Ulric Maligi

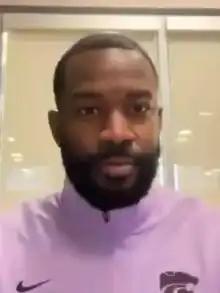
Maligi in 2022

Ulric Maligi (born May 14, 1984) is an American college basketball coach, and the assistant coach for the Texas Longhorns. Before his role at Texas, Maligi was the associate head coach for the Kansas State Wildcats.